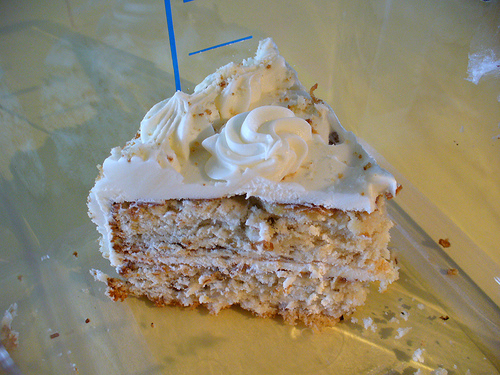
user: Given an image and a question. Answer the question in a short answer. Question: What type of cake is this? Short Answer:
assistant: vanilla